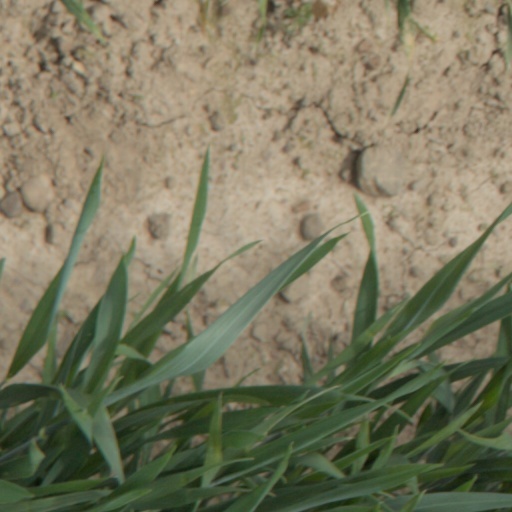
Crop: wheat